Center for Catholic Studies

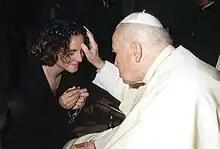
A student receives a blessing from Pope John Paul II.

With more than 1,200 alumni, Catholic Studies' students have become leaders in the Church and the world: